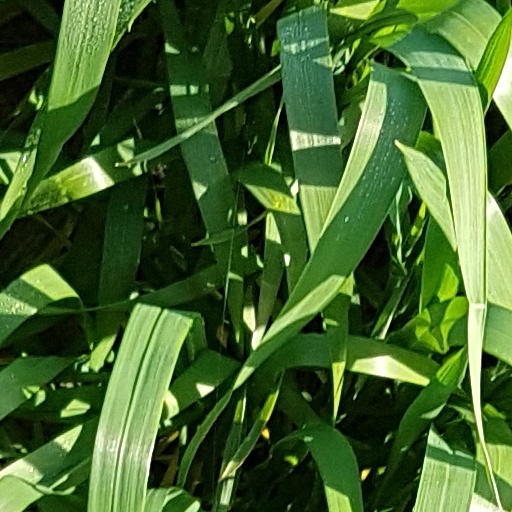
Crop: wheat